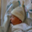
Label: baby